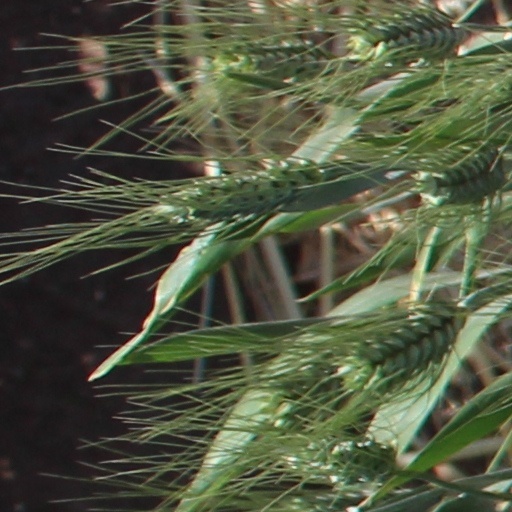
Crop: wheat